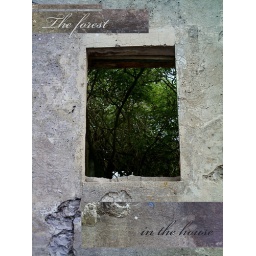
the forest in the house